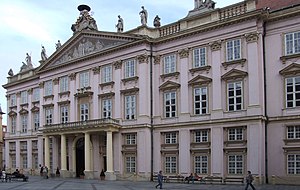
Bratislava / Administration
Primats Palads, borgmesterens sæde
Bratislava er hovedstad og største by i Slovakiet med 429.564 indbyggere. Byen ligger i den sydvestlige del af Slovakiet på begge bredder af Donau. Byen grænser op til både Østrig og Ungarn og er dermed den eneste hovedstad, der grænser op til to andre lande.